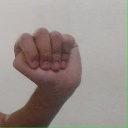
अक्षर: ठ